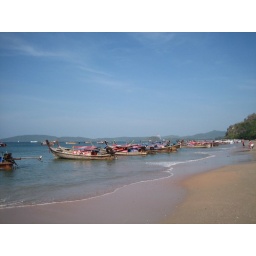
Anong beach in morning longtail boats await customers